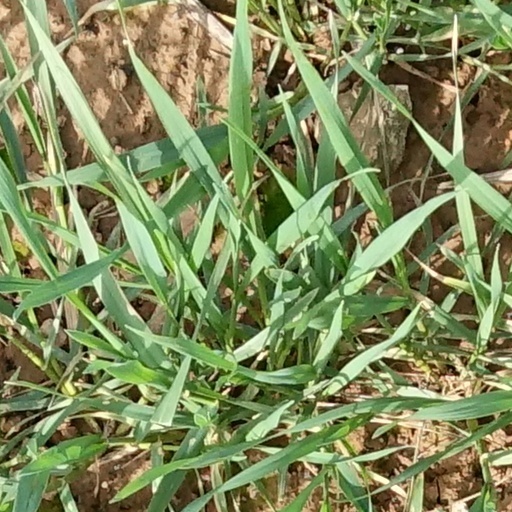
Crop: wheat